Springfield, Missouri

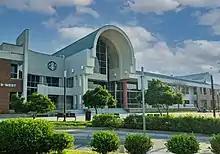
Ozarks Technical Community College

Springfield has an average surface wind velocity comparable to that of Chicago, according to information compiled at the National Climatic Data Center at NOAA. It is placed within "Power Class 3" in the Wind Energy Resource Atlas published by a branch of the U.S. Department of Energy; having an average wind speed range of 6.4 to 7.0 miles per hour.